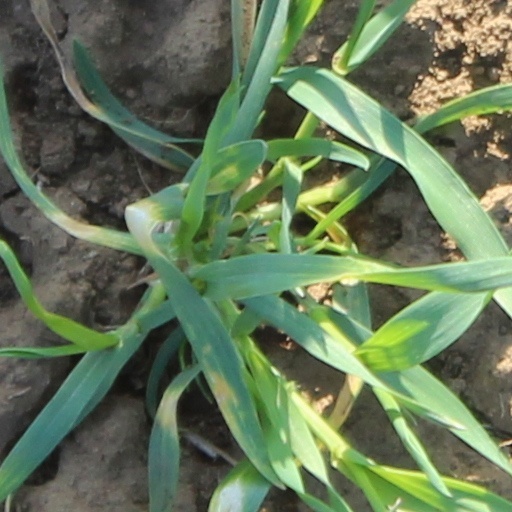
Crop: wheat